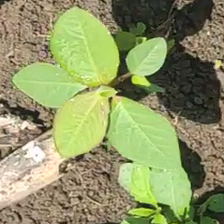
Weed species: Moti_dudhi(Euphorbia_geneculata_L)